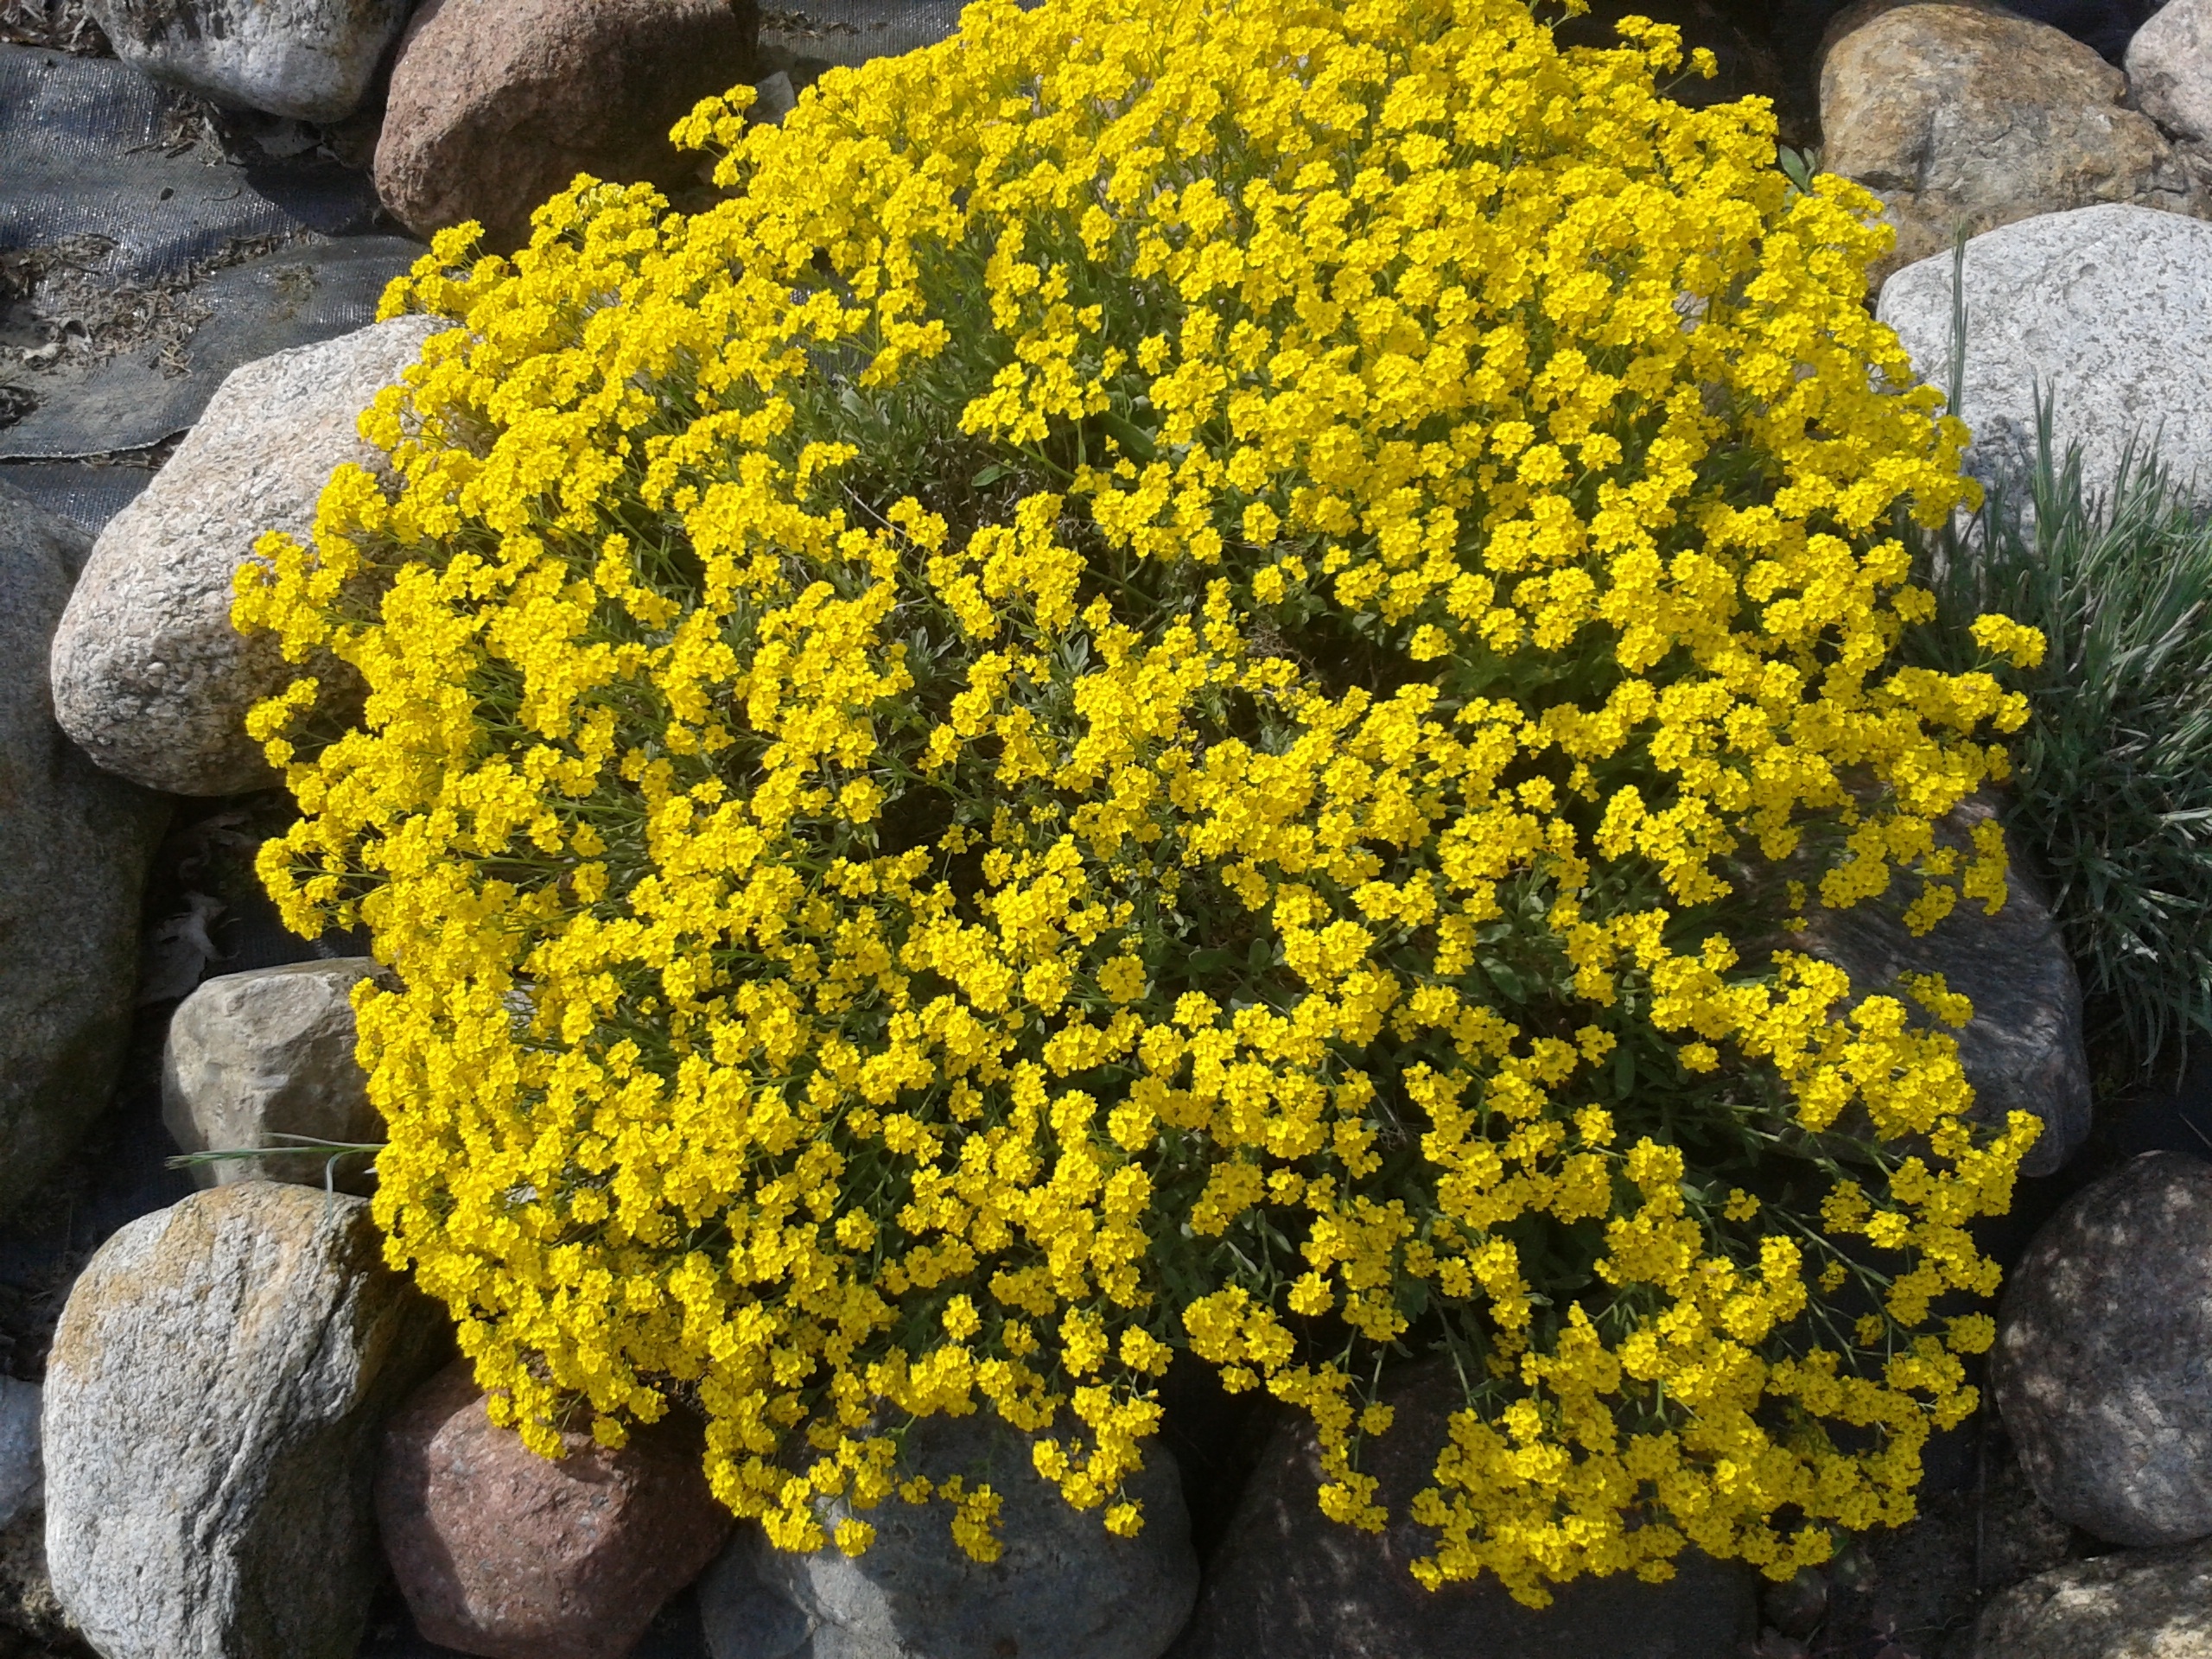
nature, plant, flower, spring, botany, yellow, garden, flora, shrub, flowering plant, daisy family, annual plant, land plant, chrysanths, alyssum